Grey Nuns

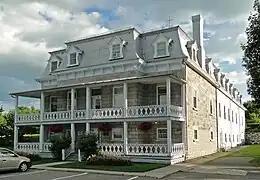
Convent of Deschambault, held by the Sisters of Charity of Quebec between 1861 and 1994

The congregation was founded when Marguerite d'Youville and three of her friends formed a religious association to care for the poor. They rented a small house in Montreal on 30 October 1738, taking in a small number of destitute persons. On 3 June 1753 the society received a royal sanction, which also transferred to them the rights and privileges previously granted by letters patent in 1694 to the (French for 'Hospitaller Brothers of the Cross and of Saint Joseph'), known after their founder as the Frères Charon. At that time they also took over the work of the bankrupt Frères Charon at the ('Montreal General Hospital') located outside the city walls. (In the seventeenth century, a "general hospital" was an institution that took in old people, the ill, and the poor. Medical care was dispensed at the "Hôtel-Dieu".)